John McLean

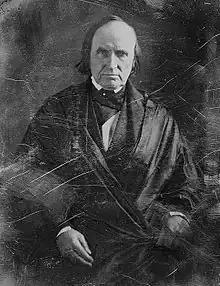
Daguerreotype by Mathew Brady,

John McLean (March 11, 1785 – April 4, 1861) was an American jurist and politician who served in the United States Congress, as U.S. Postmaster General, and as a justice of the Ohio and United States Supreme Courts. He was often discussed for the Whig Party nominations for president, and is also one of the few people who served in all three branches of government.